Sky position (RA, Dec in degrees): 309.702, -0.2263
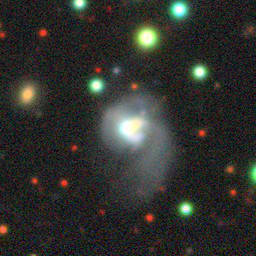
Galaxy morphology: Disturbed Galaxies